Nishinomiya-Najio Station

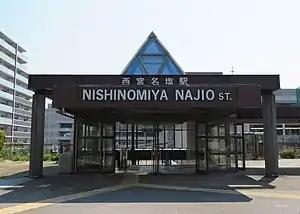
Nishinomiya-Najio Station entrance in July 2008

is a passenger railway station located in the city of Nishinomiya, Hyōgo Prefecture, Japan. It is operated by the West Japan Railway Company (JR West).